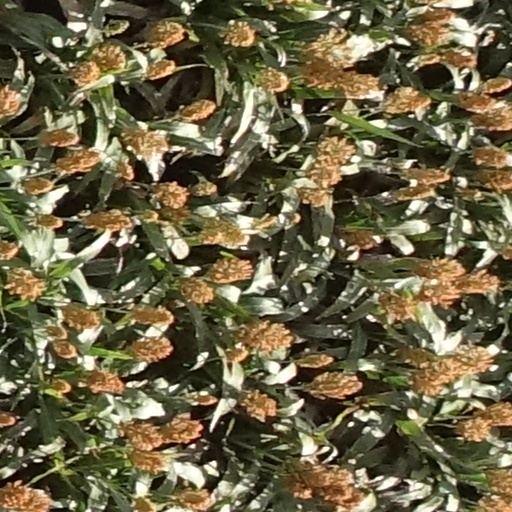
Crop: sorghum